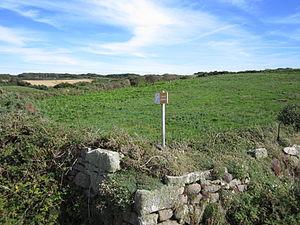
Camp du Castel (ancien rempart de terre affaissé comportant en son centre un réseau de pièces de bois carbonisées) This building is indexed in the Base Mérimée, a database of architectural heritage maintained by the French Ministry of Culture,
Flamanville est une commune française, située dans le département de la Manche en région Normandie, peuplée de 1 759 habitants.
Cet article recense les monuments historiques situés dans l'arrondissement de Cherbourg, dans le département de la Manche.